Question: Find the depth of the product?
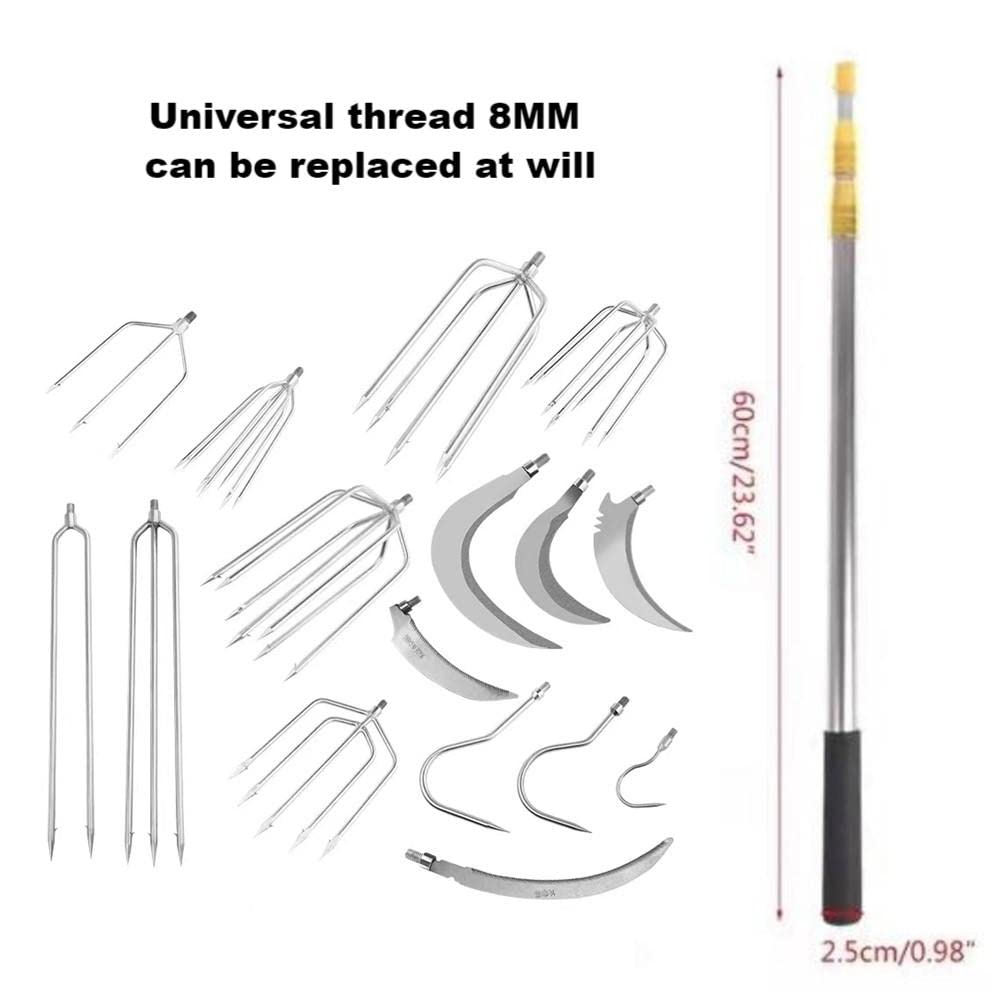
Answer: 60.0 centimetre